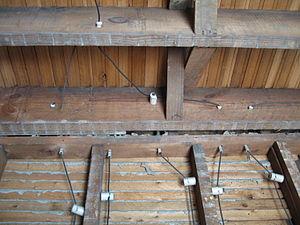
L'électricité existe depuis les débuts de l'univers qui est composé, selon des principes physiques, de « matière ». Son histoire vue par les hommes remonte aux débuts de l'humanité, car l'électricité est partout présente, très discrète la majorité du temps. Elle se manifeste parfois de manière très spectaculaire et brutale : par exemple sous forme d'éclairs associés au tonnerre et à des destructions.